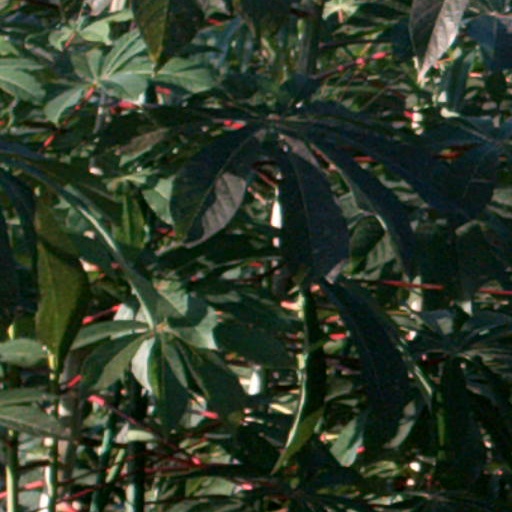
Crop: cassava